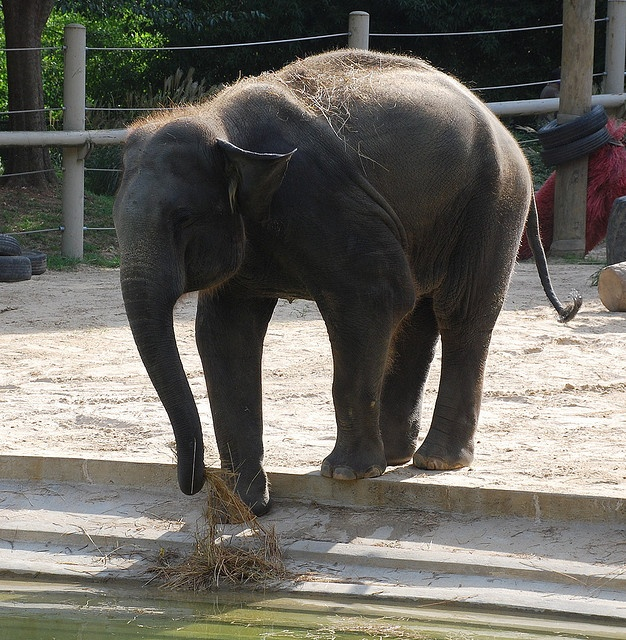
An elephant walking across a set of stone steps.
The elephant is standing alone outside eating hay.
an elephant is walking down a couple of steps
an elephant eating some hay off of a step
An elephant scoops grass and twigs from some water.